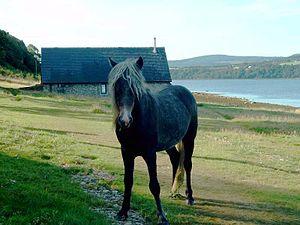
L'Eriskay est une race de poneys originaire de l'île du même nom, en Écosse. Indigène, il descend du poney celte, constituant l'un des derniers descendants des poney natif des Hébrides. Ce poney rustique fait un bon animal de famille, pouvant être monté par des enfants et des adultes grâce à sa force. Très menacé, il fait l'objet de programmes de conservation.